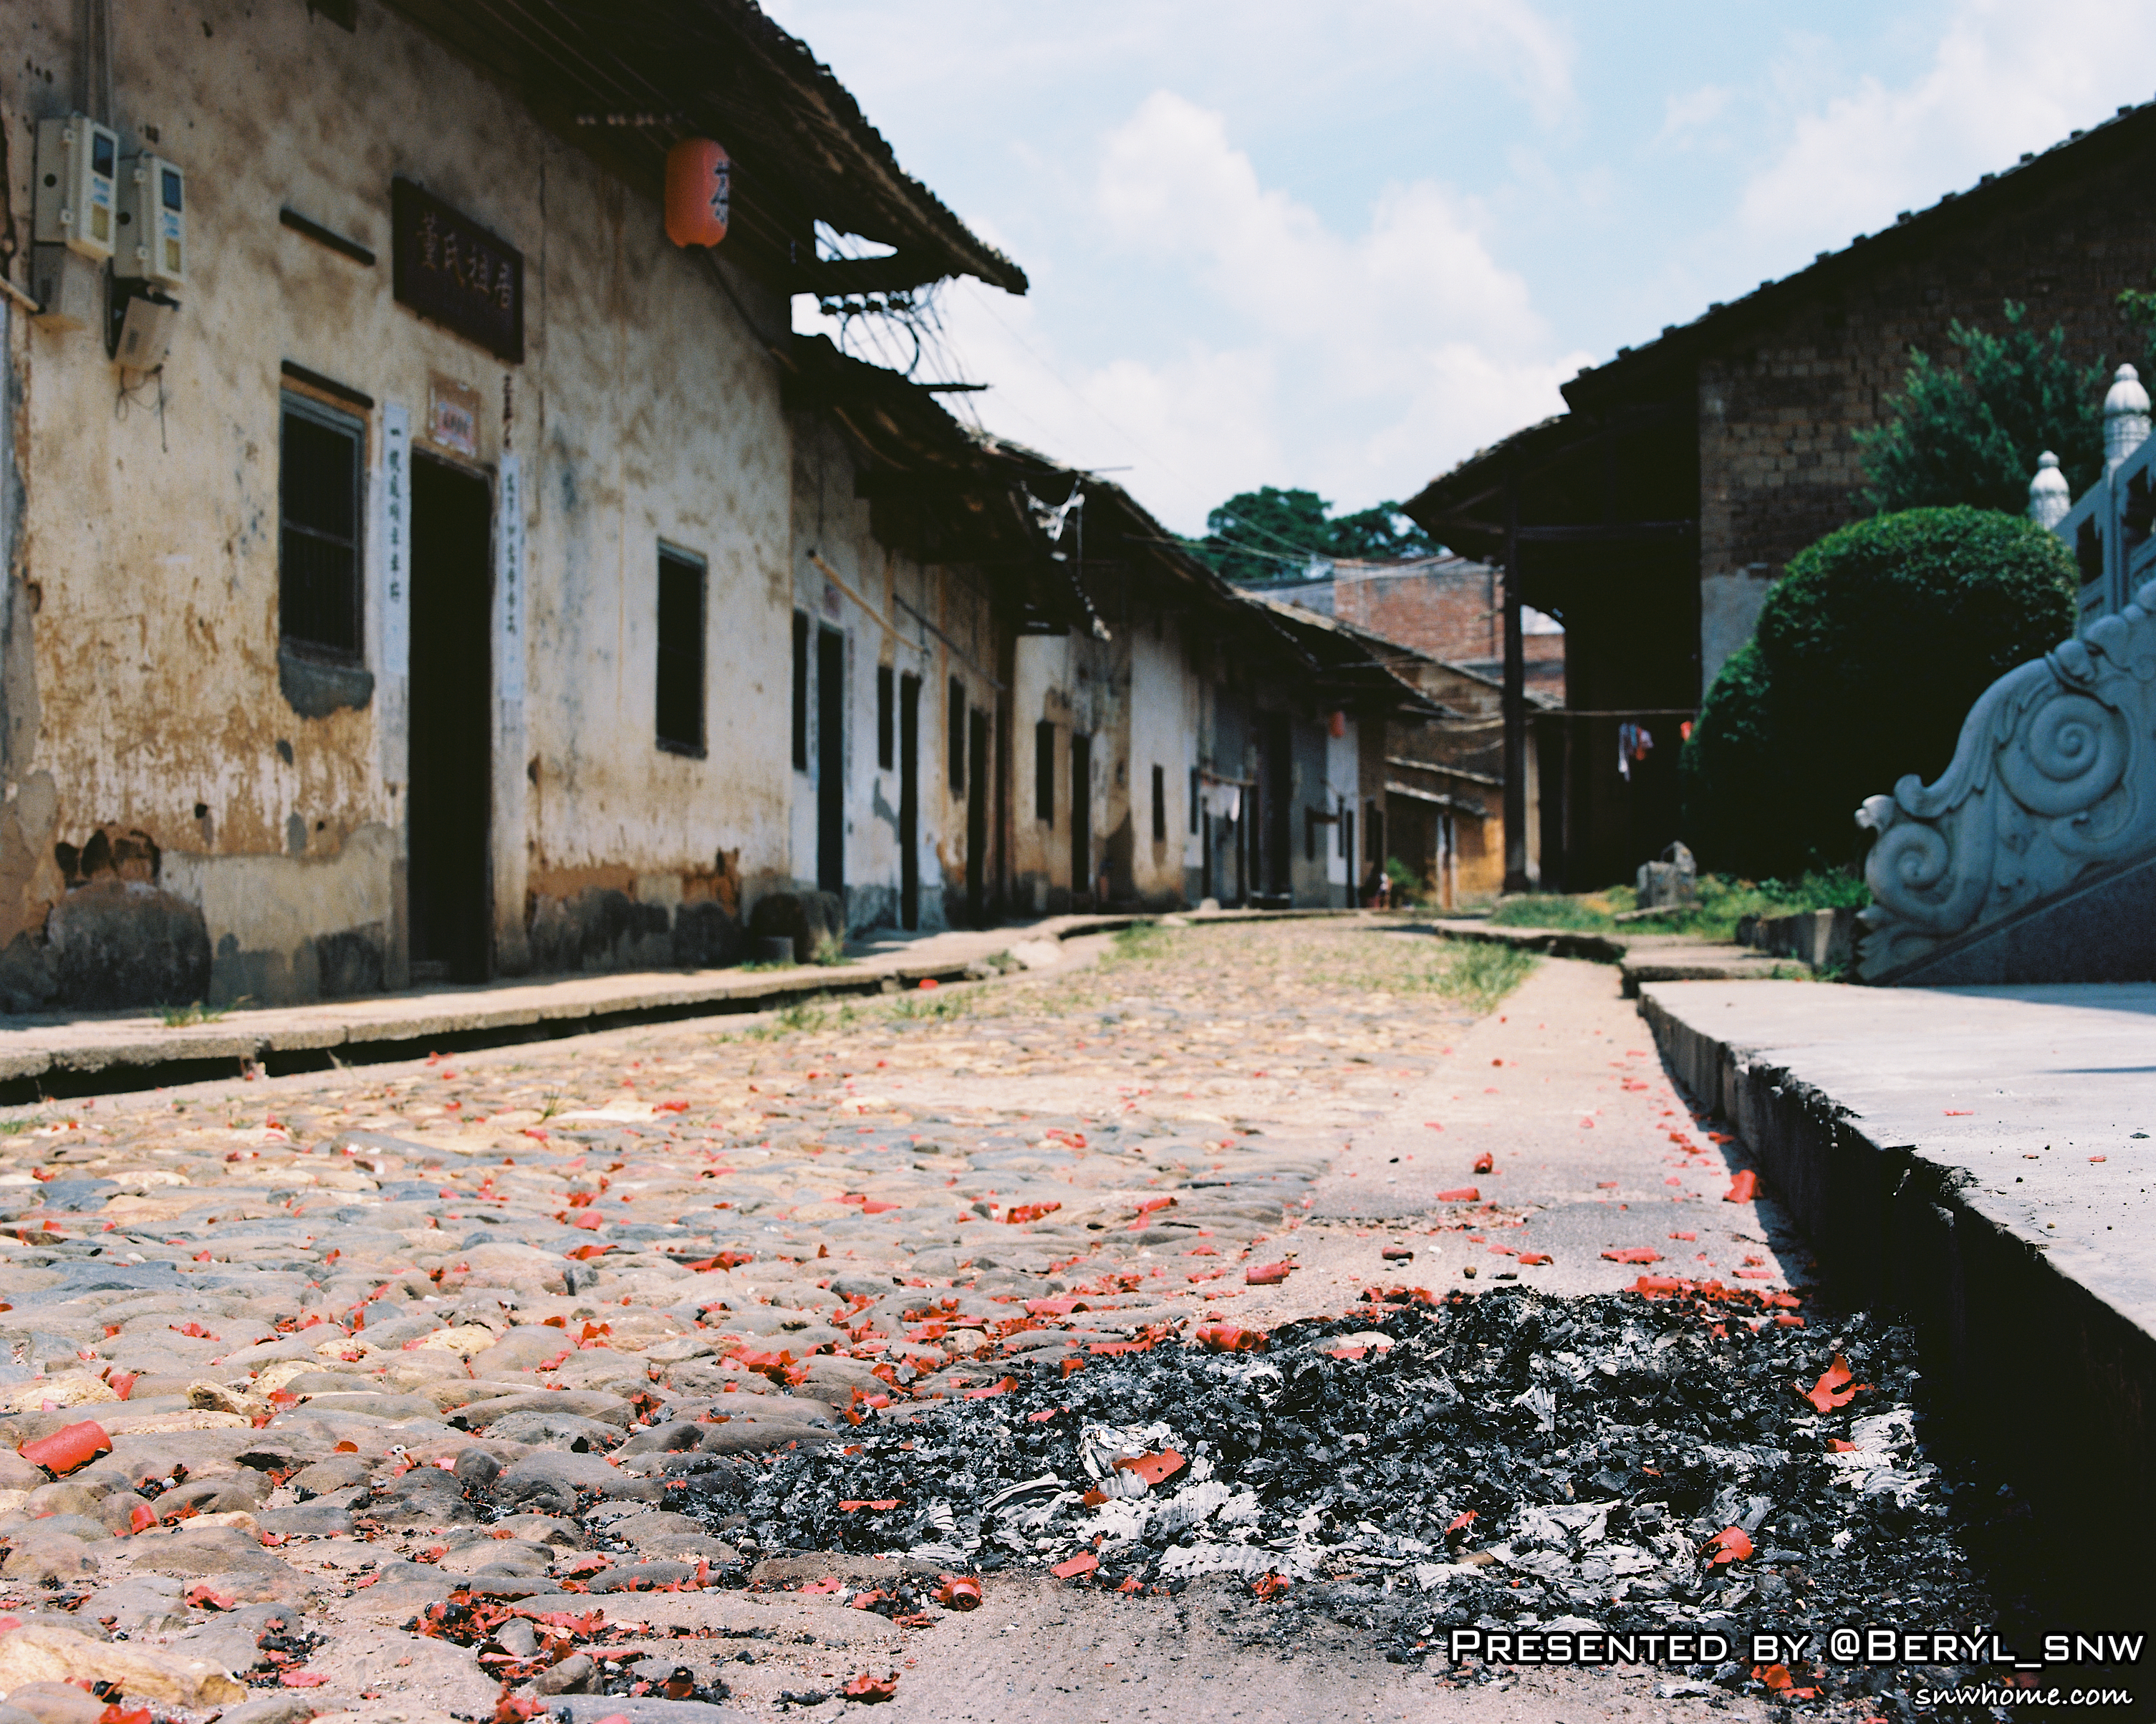
sky, road, street, house, town, old, alley, wall, smoke, village, suburb, blue, ash, sunny, infrastructure, 120, kodak, china, mamiya, rb67, neighbourhood, urban area, residential area, human settlement